Abington Farm

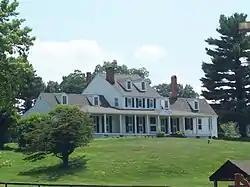
Abbington Farm, July 2009

The Abington Farm, or Abbington Manor & Farm, is a historic home and stables at Crownsville, Anne Arundel County, Maryland, United States. The main house is a -story frame, side-passage, double-pile house with additions on both gable ends. The main block dates from about 1840. On the property are several outbuildings, including a frame summer kitchen; a stone and frame ice house; a frame, brick, and stone springhouse/dairy; a frame privy, chicken house, tool shed, and corncrib; a large, elaborate frame stable; and a frame tenant house.